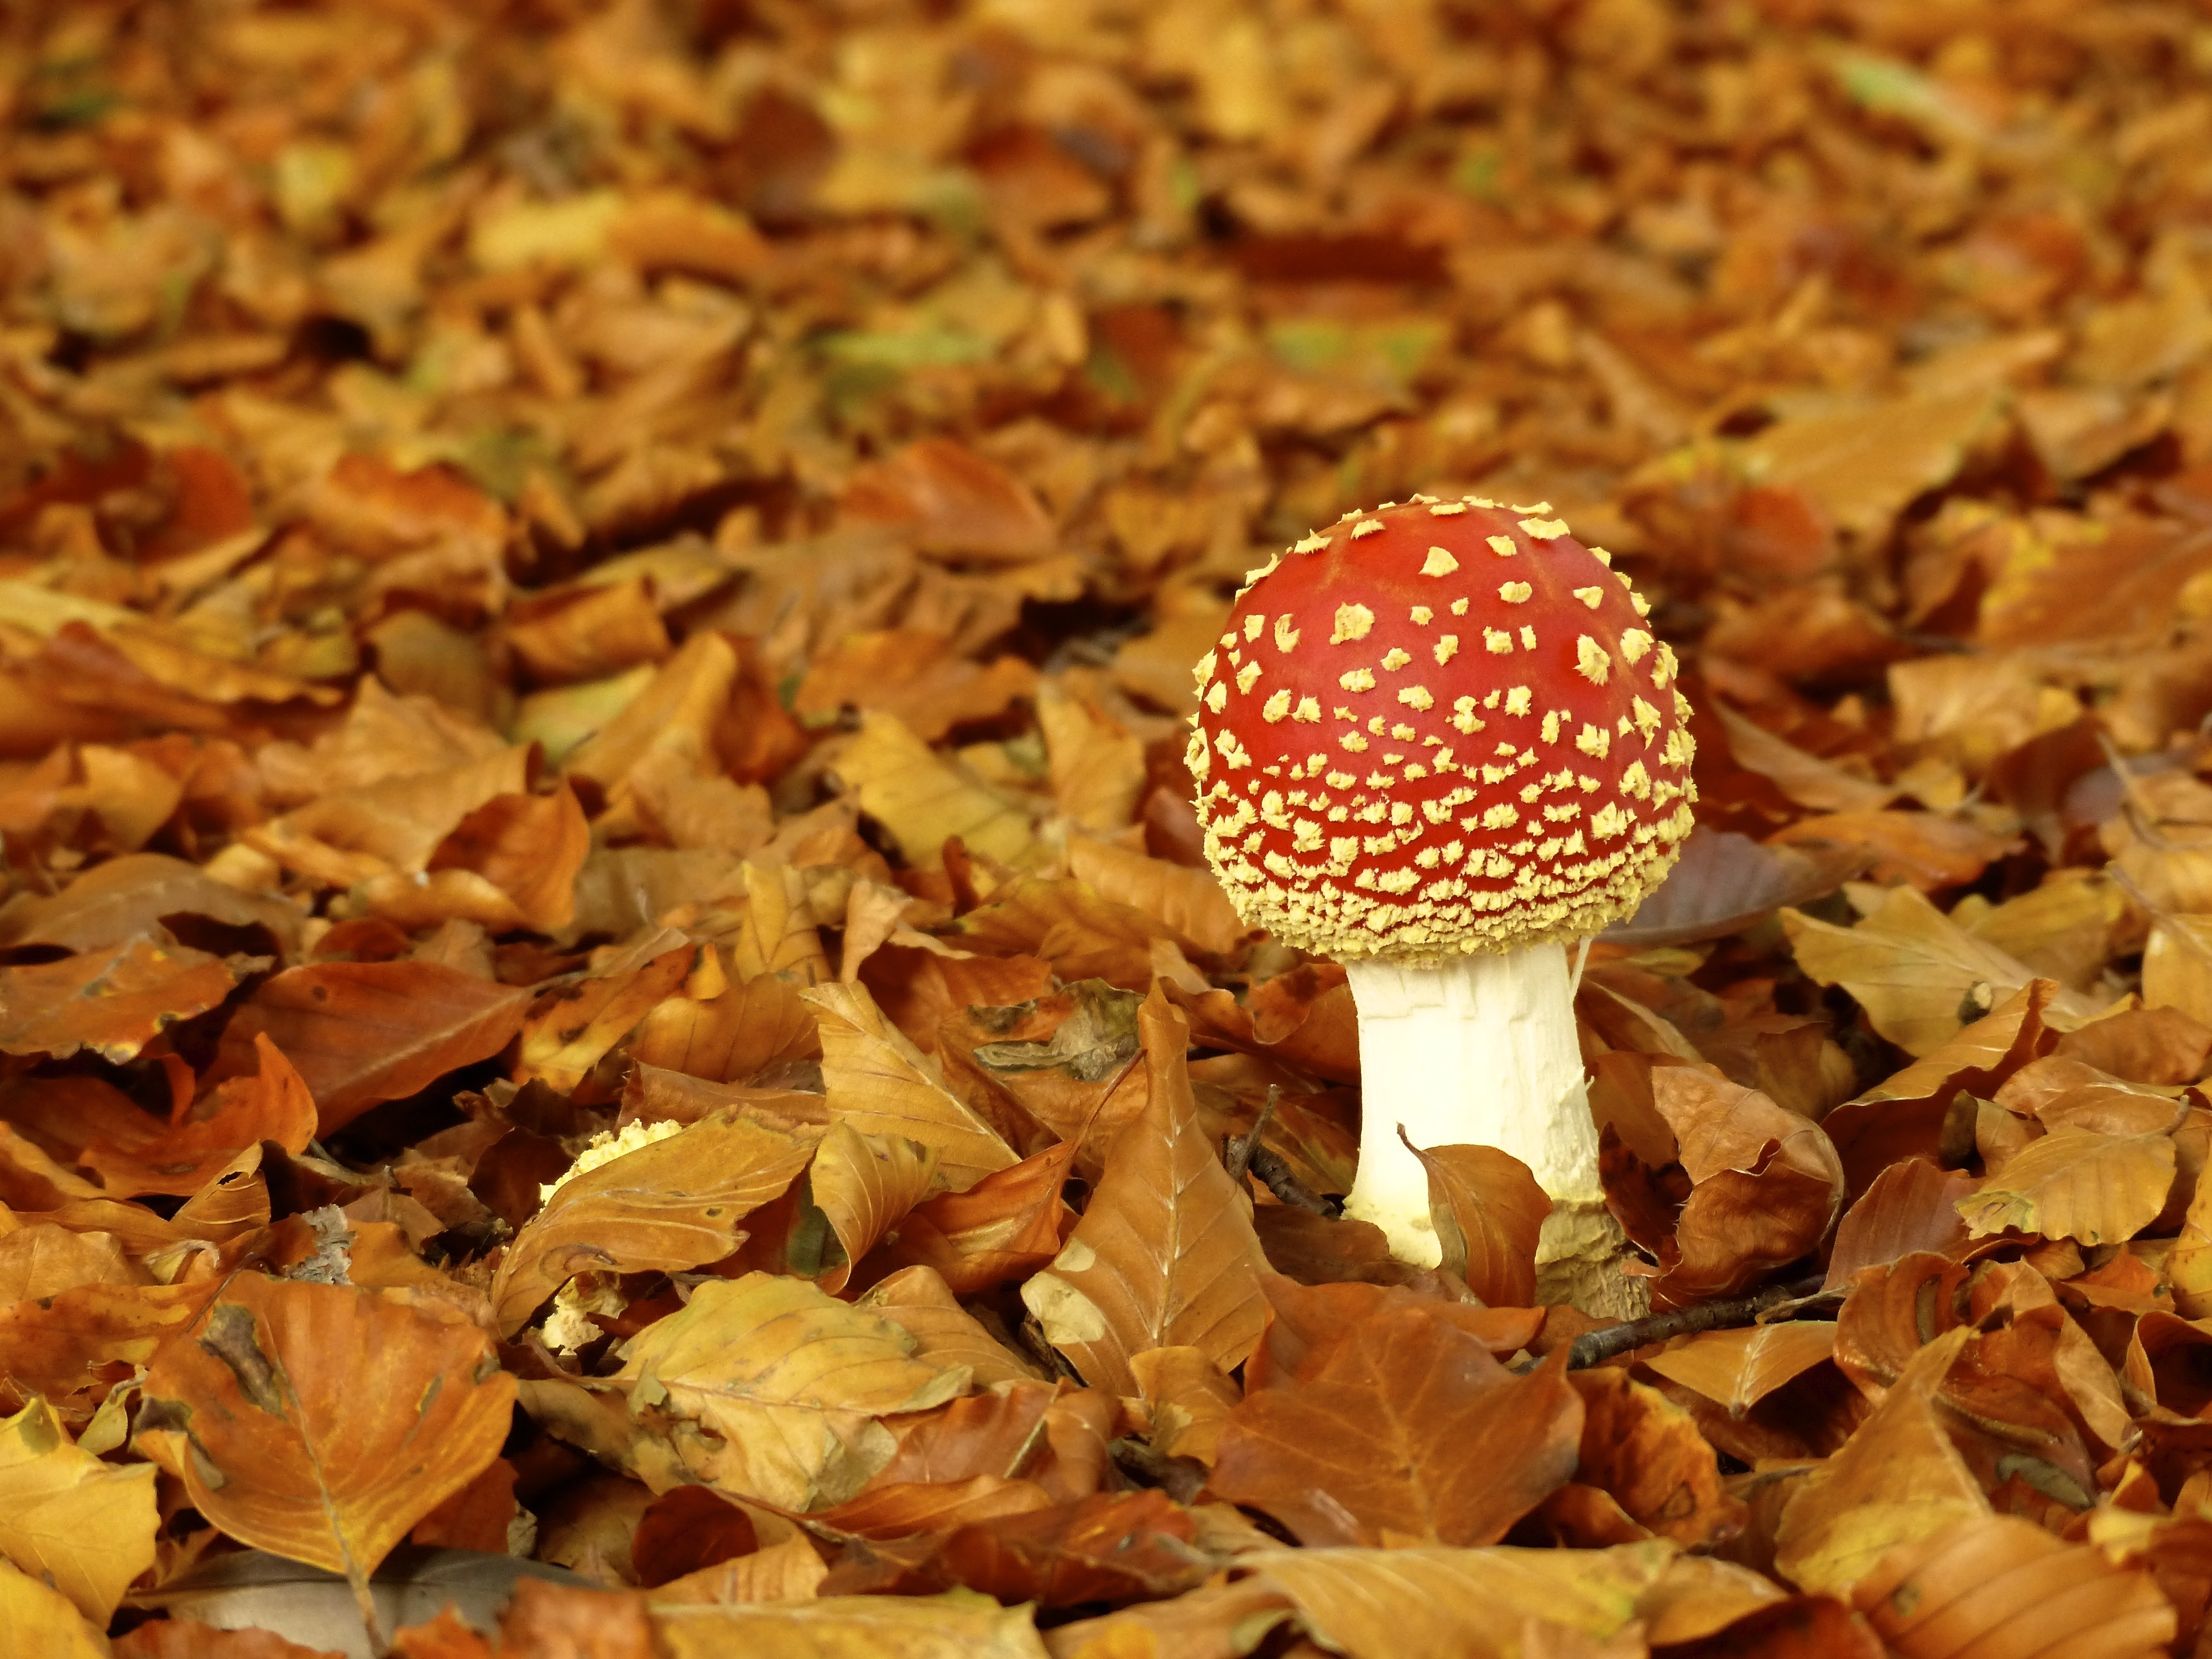
landscape, tree, branch, plant, leaf, fall, flower, petal, travel, foliage, europe, food, produce, autumn, season, maple leaf, leaves, holland, netherlands, de, mushrooms, deciduous, estate, wassenaar, horesten, macro photography